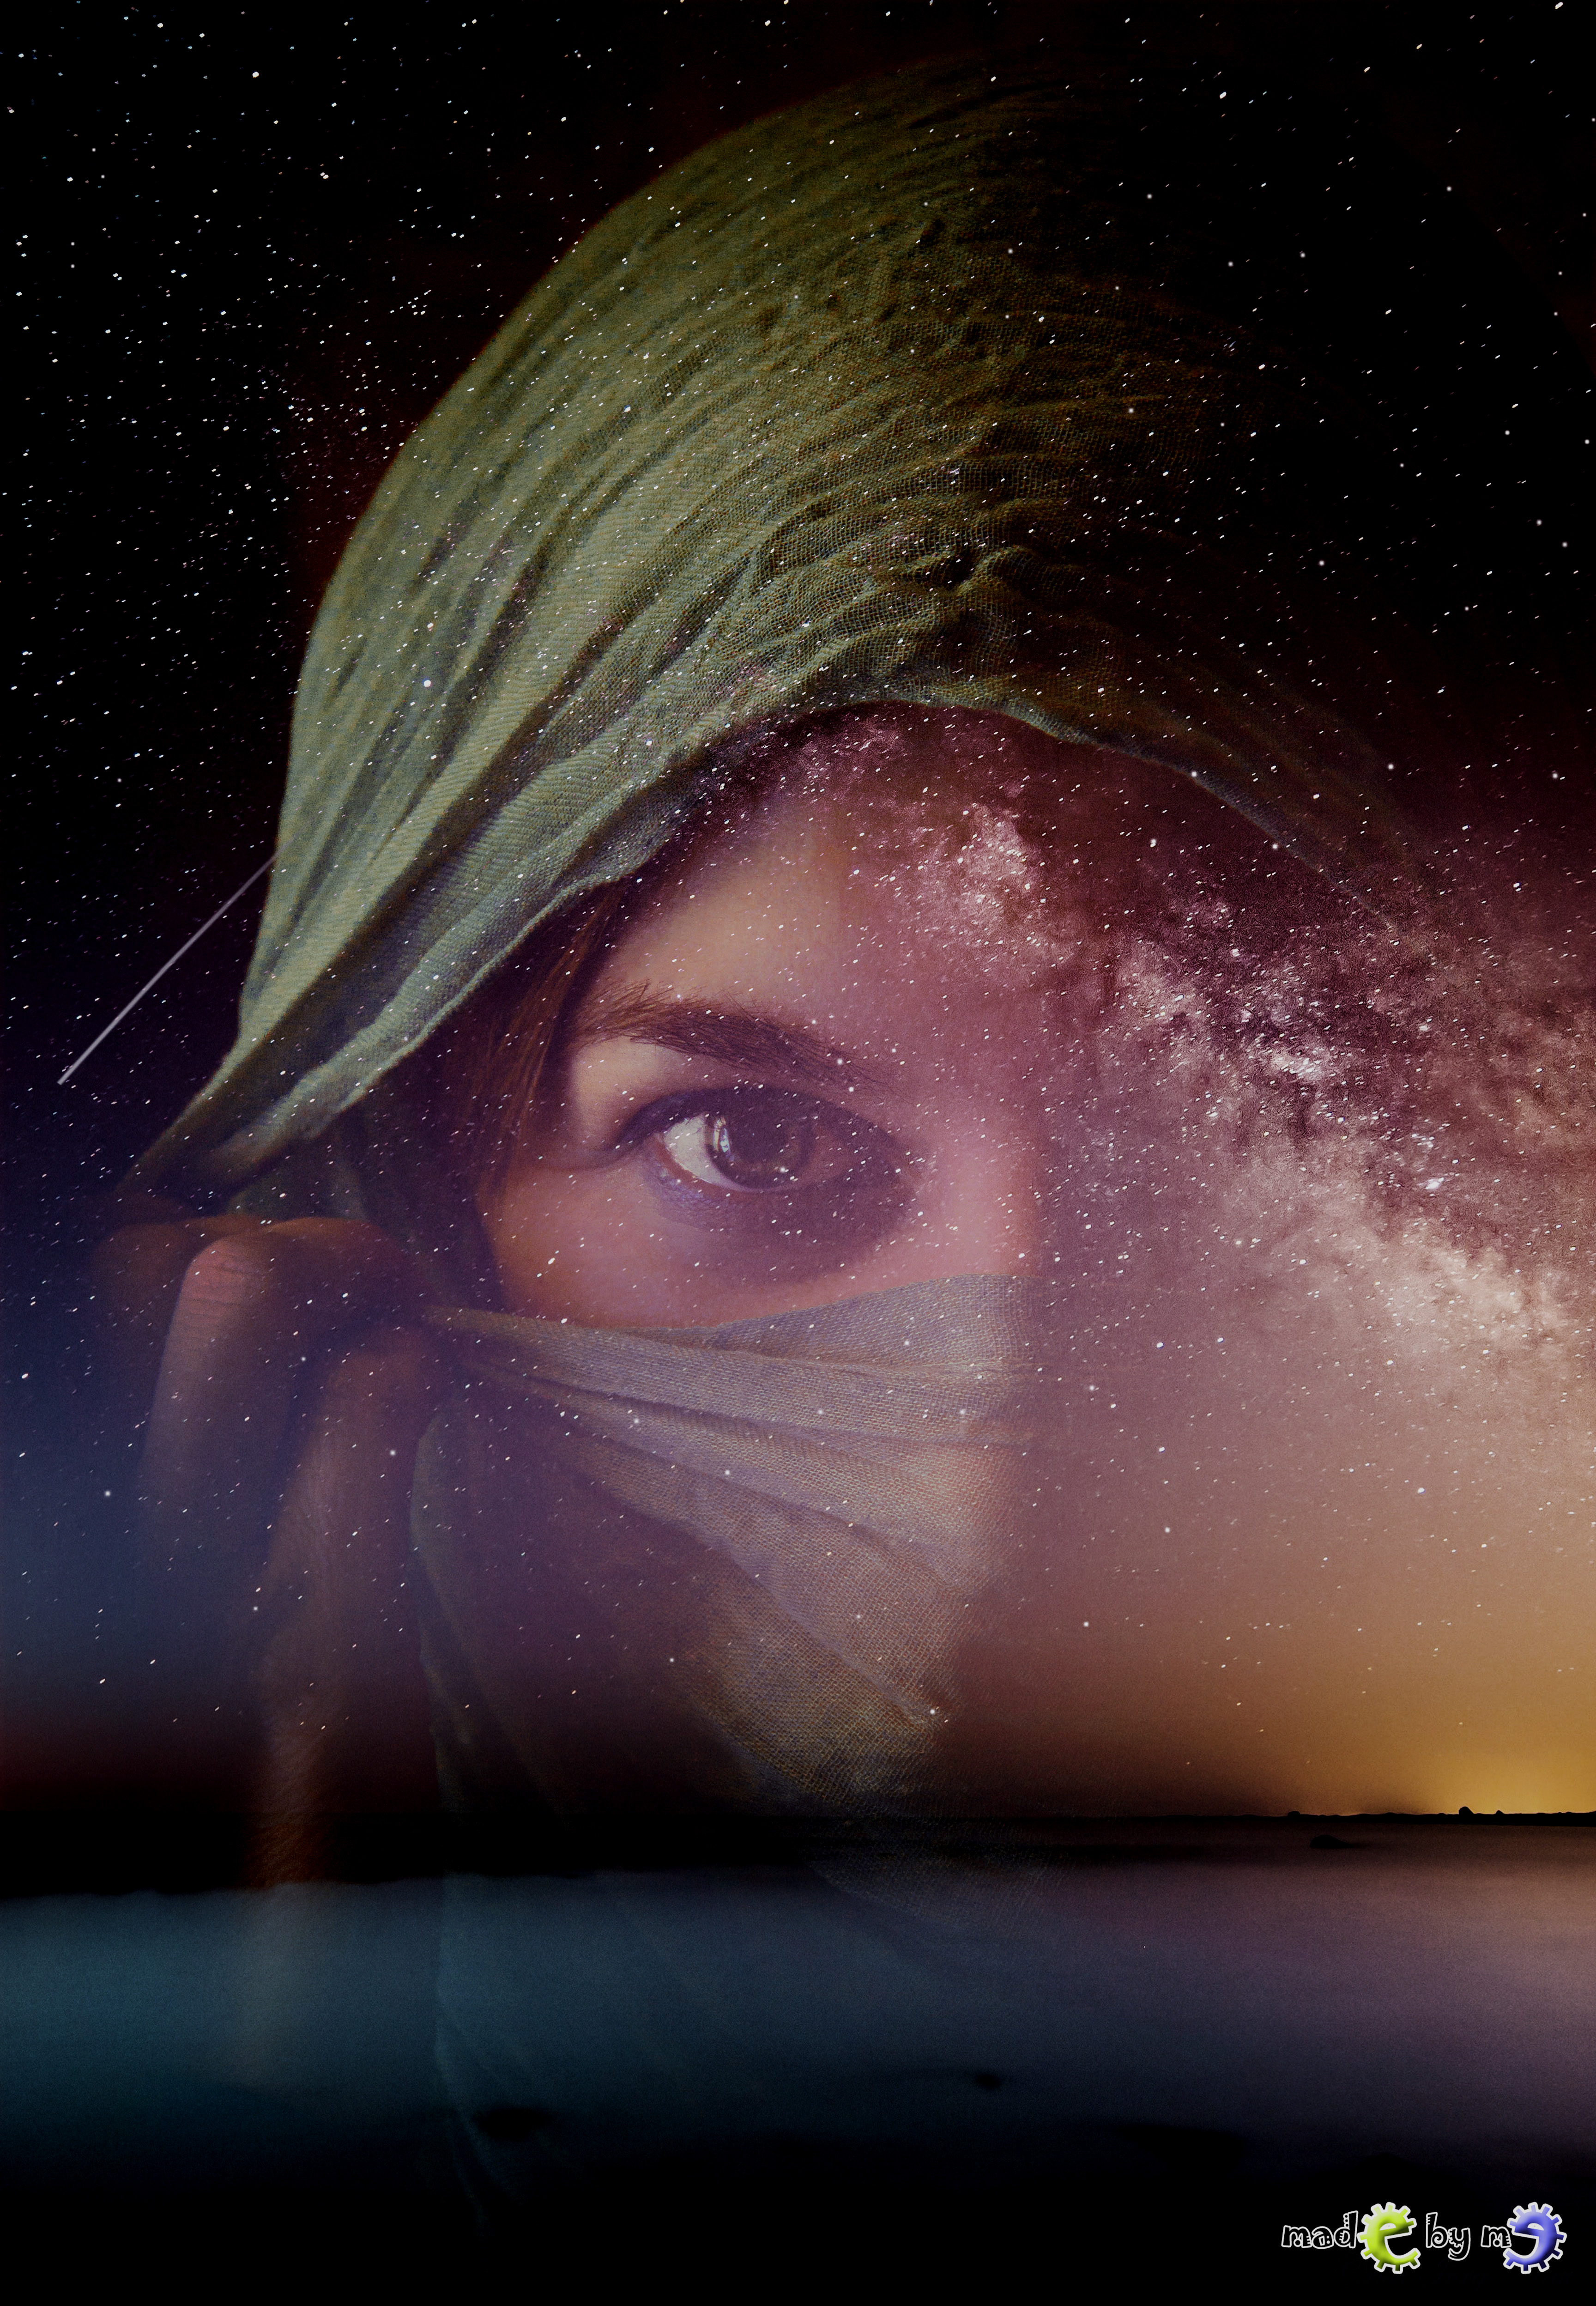
nature, face, nose, atmosphere, eye, sky, close up, phenomenon, darkness, star, space, computer wallpaper, girl, special effects, universe, night, midnight, astronomical object